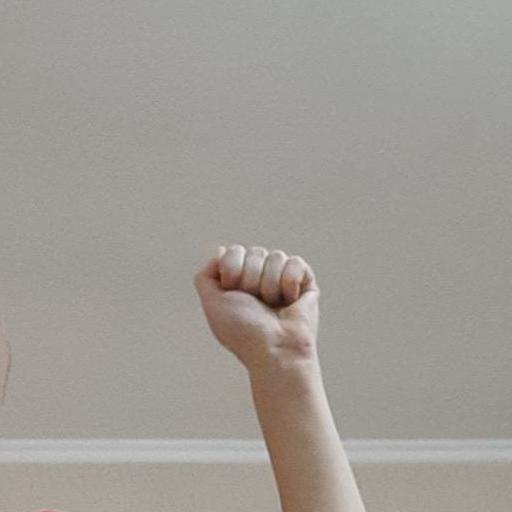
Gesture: fist